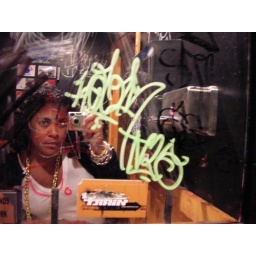
mirror in bathroom @ forbidden city